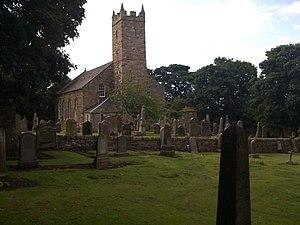
Tranent est une ville britannique de l’East Lothian, en Écosse. Elle est près de la route A1 et environ à 18 km d’Édimbourg. Elle est l’une des plus anciennes villes de l’East Lothian, et a été construite à environ 90 mètres au-dessus du niveau de la mer.